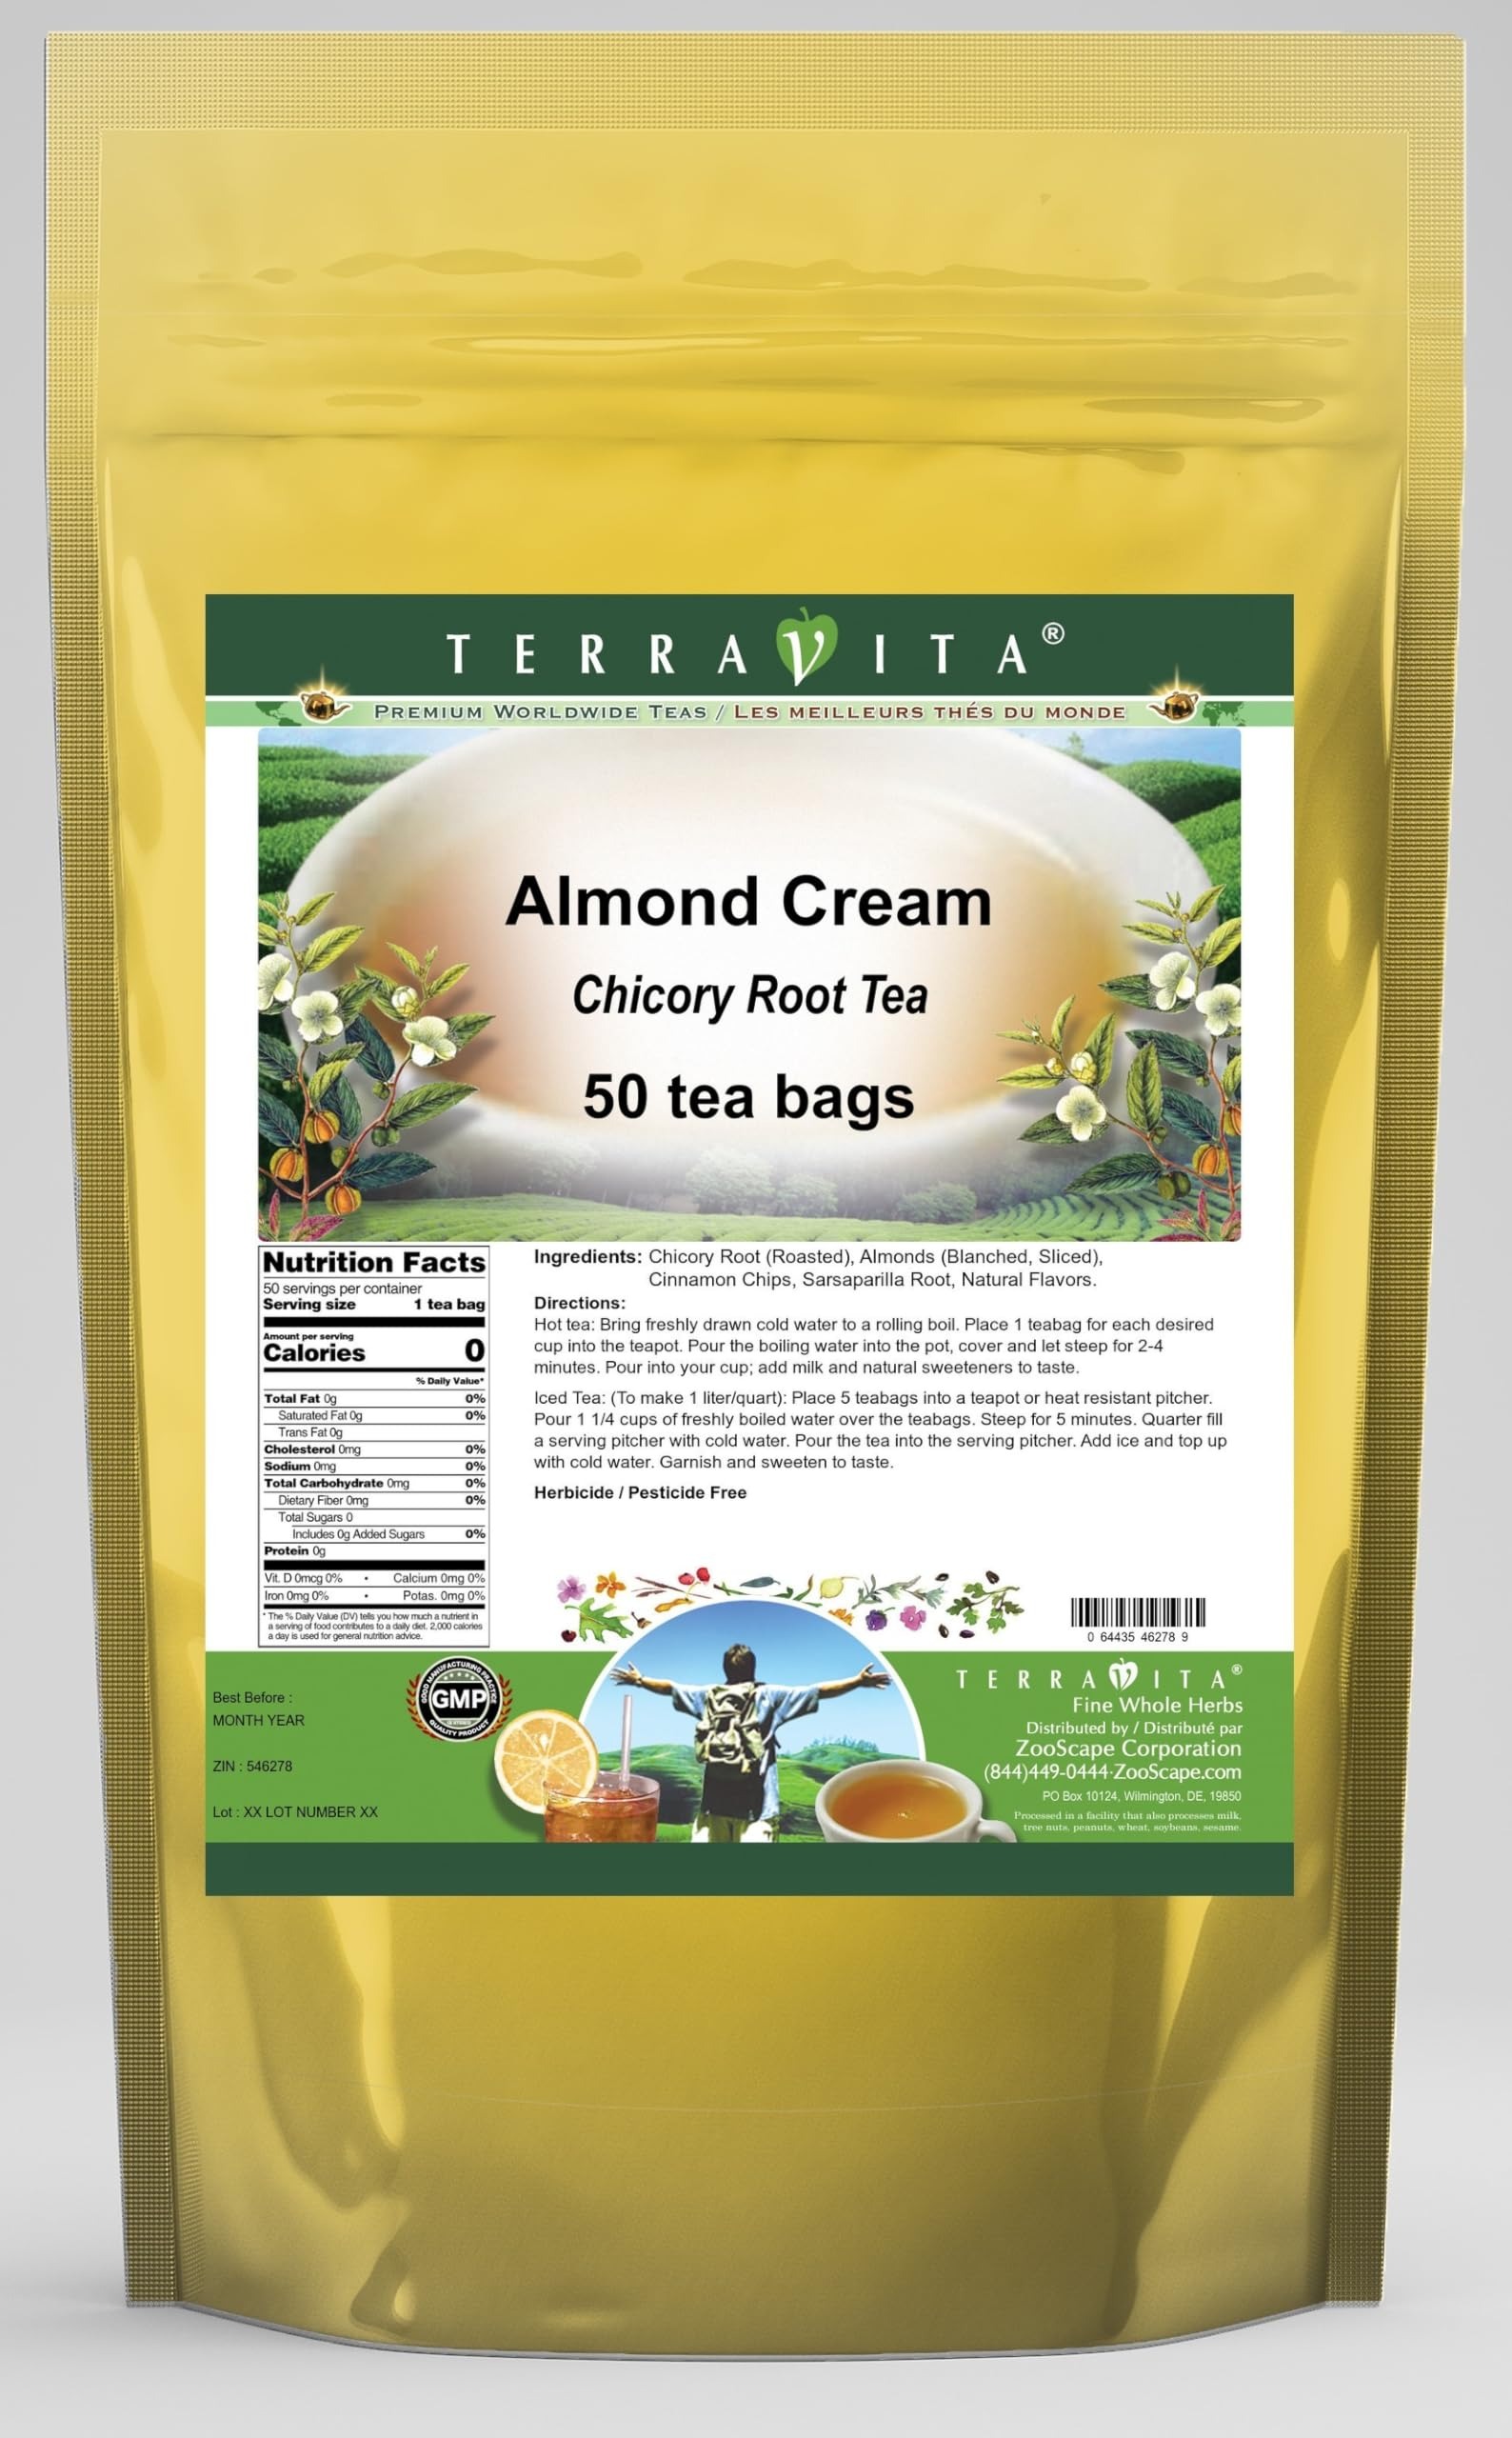
Item Name: Almond Cream Chicory Root Tea (50 tea bags, ZIN: 546278) - 2 Pack
Bullet Point 1: Our Almond Cream Chicory Root tea is a delicious flavored Chicory Root coffee alternative with Almonds, Cinnamon Chips and Sarsaparilla Root that you will really enjoy! The unique and caffeine-free Almond Cream aroma and taste is a delight! - Ingredients: Chicory Root, Almonds, Cinnamon Chips, Sarsaparilla Root and Natural Almond Cream Flavor.
Bullet Point 2: No fillers.
Bullet Point 3: Manufacturer: TerraVita
Bullet Point 4: Size: 50 tea bags
Bullet Point 5: Chicory Root Tea Bags - Packed in a convenient upright pouch!
Product Description: Our Almond Cream Chicory Root tea is a delicious flavored Chicory Root coffee alternative with Almonds, Cinnamon Chips and Sarsaparilla Root that you will really enjoy! The unique and caffeine-free Almond Cream aroma and taste is a delight! - Ingredients: Chicory Root, Almonds, Cinnamon Chips, Sarsaparilla Root and Natural Almond Cream Flavor. - Hot tea brewing method: Bring freshly drawn cold water to a rolling boil. Place 1 teabag for each desired cup into the teapot. Pour the boiling water into the pot, cover and let steep for 2-4 minutes. Pour into your cup; add milk and natural sweeteners to taste. - Iced tea brewing method: (To make 1 liter/quart): Place 5 teabags into a teapot or heat resistant pitcher. Pour 1 1/4 cups of freshly boiled water over the teabags. Steep for 5 minutes. Quarter fill a serving pitcher with cold water. Pour the tea into the serving pitcher. Add ice and top up with cold water. Garnish and sweeten to taste. - TerraVita is an exclusive line of premium-quality, natural source products that use only the finest, purest and most potent ingredients found around the world. TerraVita is hallmarked by the highest possible standards of purity, potency, stability and freshness. All of our products are prepared with the highest elements of quality control, from raw materials through the entire manufacturing process, up to and including the moment that the bottles or bags are sealed for freshness and shipped out to you. Our highest possible standards are certified by independent laboratories and backed by our personal guarantee. - TerraVita exists to meet and ensure your family's health and wellness without the harmful effects of chemicals and health products. We strive to make all of our products affordable and reliable and are constantly searching th
Value: 100.0
Unit: Count

Price: 44.85